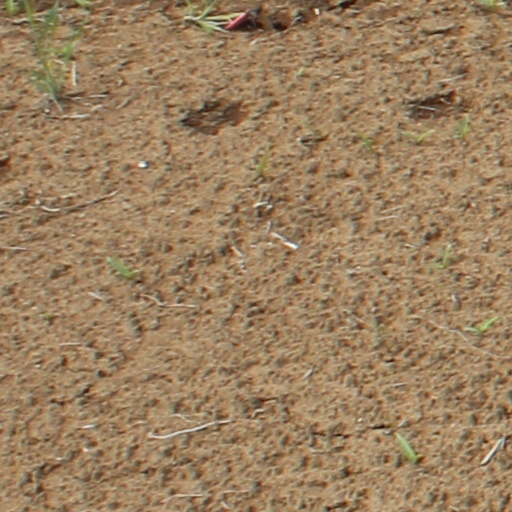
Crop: wheat